Danielle Collins

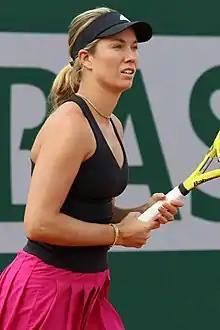
Collins at the 2022 French Open

At the Australian Open, Collins reached the semifinals for the second time, after defeating 19th seed Elise Mertens to become the third American woman in the quarterfinals. It was the second year in a row that three Americans have featured at this stage of the tournament. In the quarterfinals, she beat Alizé Cornet in straight sets. She defeated Iga Świątek also in straight sets in the semifinals to advance to her first Grand Slam final, where she faced world No. 1, Ashleigh Barty. Świątek said that Collins hits "the fastest ball I have ever played against in a match." In the final, Collins lost in straight sets despite being 5–1 up in the second set. As a result of her performance, Collins made her top-10 debut and became the American No. 1 female player. At the French Open, she lost to fellow American Shelby Rogers, in straight sets, in the second round. In Wimbledon, Collins lost in the first round to Marie Bouzková, in three sets. At the same tournament, partnering Desirae Krawczyk, she reached the quarterfinals for a second time and then the semifinals for the first time at a major in doubles in her career.